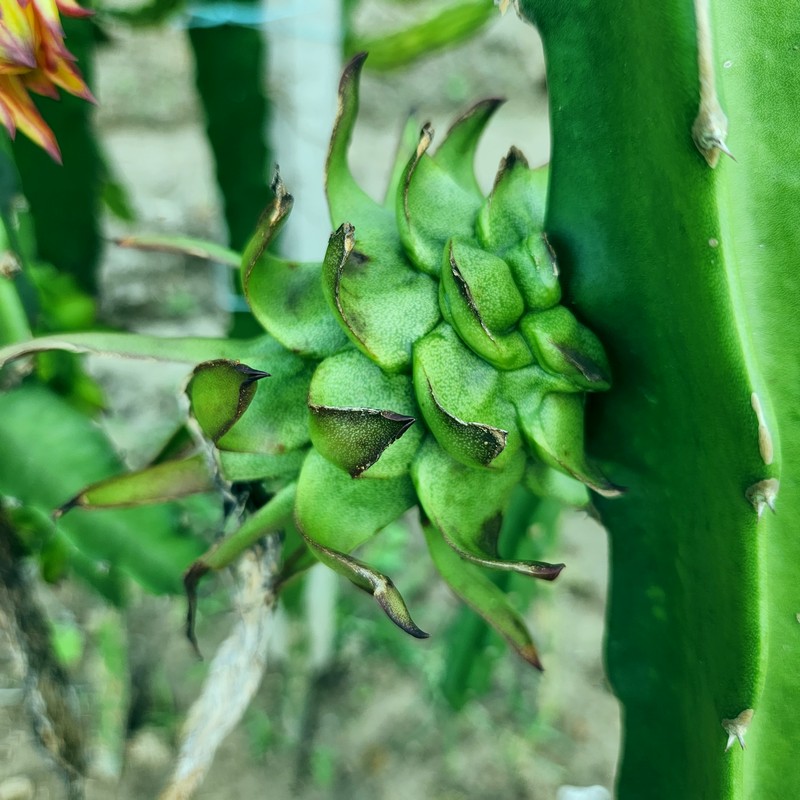
Label: Immature Dragon Fruit